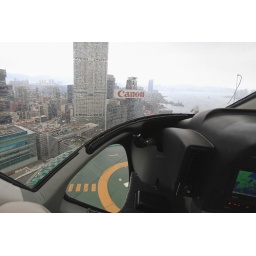
Landing in the rain on the 31st floor of the Peninsula Hotel. Great sign across the road there CANON!!